John Herbert Quick House

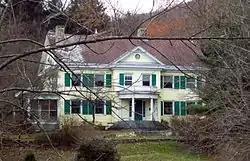
John Herbert Quick House, November 2012

John Herbert Quick House — also known as "Coolfont Manner House" — is a historic home located near Berkeley Springs, Morgan County, West Virginia, US. It was built in 1913, and is a large -story mansion in the Colonial Revival style. The front facade is two stories and features a pediment, with a one-story rounded portico topped by a balustrade. It was built by author John Herbert Quick (1861-1925).